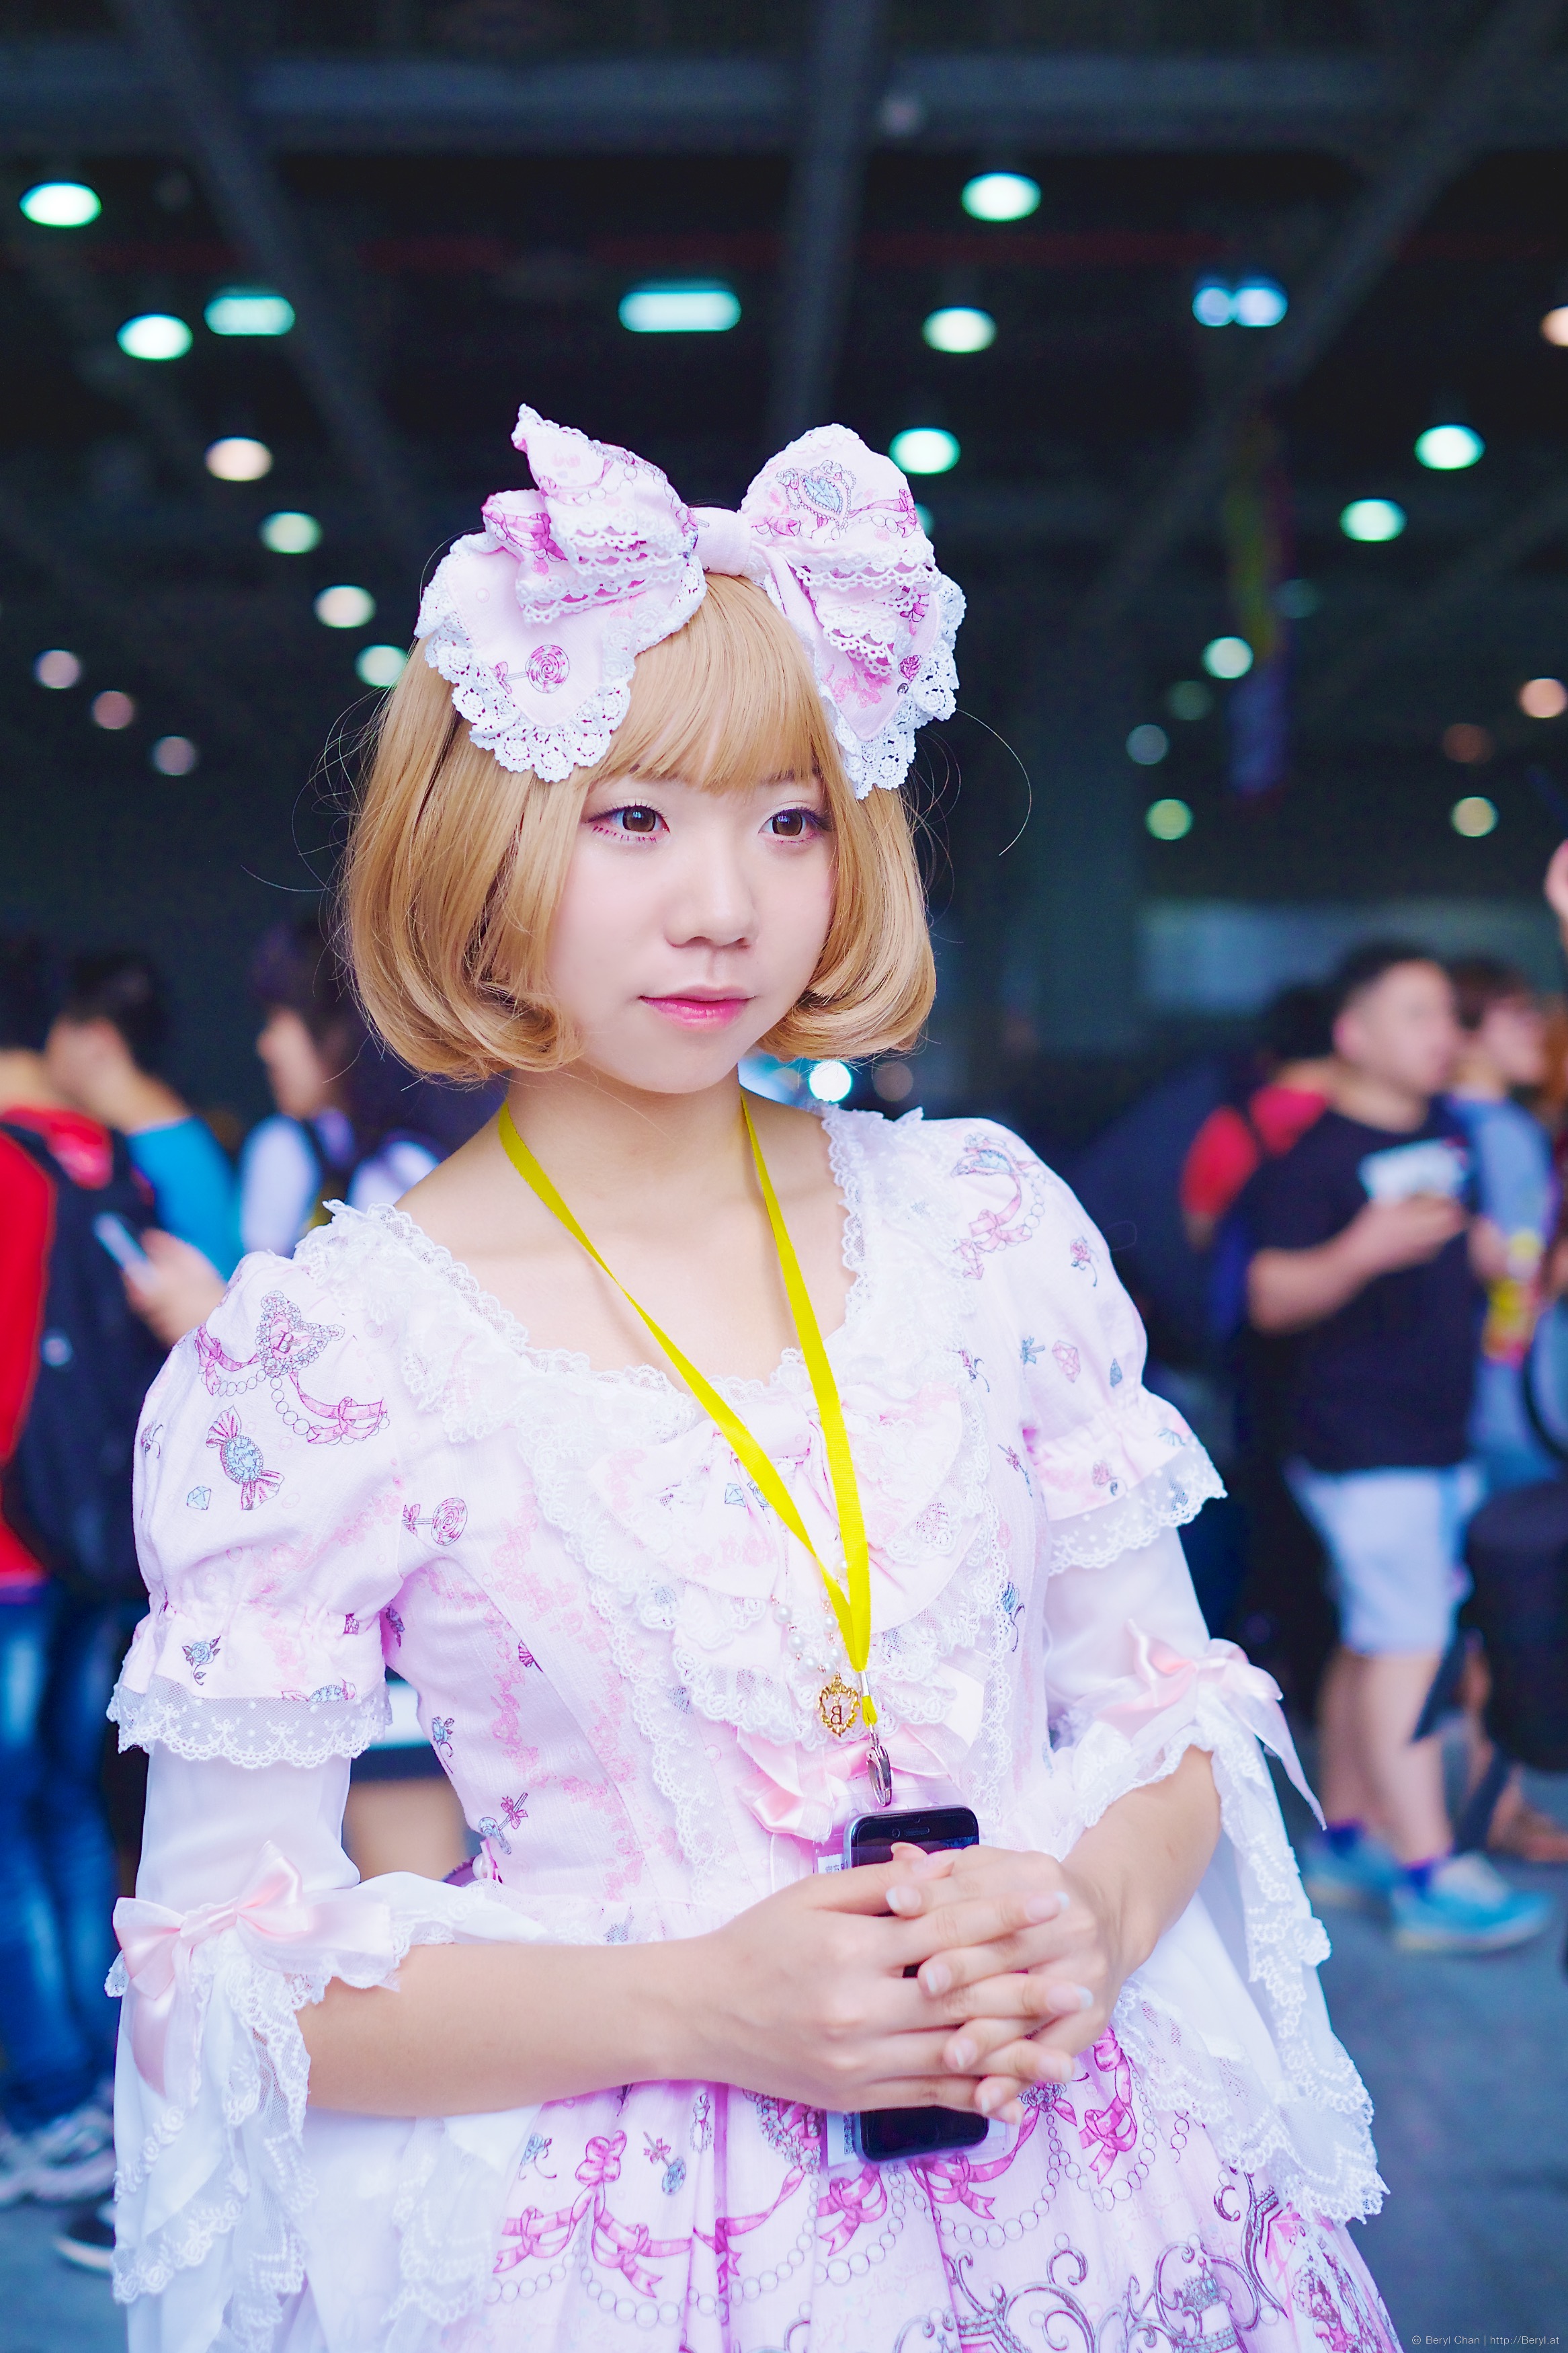
cold, bokeh, blur, girl, cute, fujifilm, portrait, colourful, fashion, clothing, face, cosplay, 35mm, canton, soft, costume, china, anime, comiccon, mirrorless, finetuning, xe1, quinceanera